Marine primary production

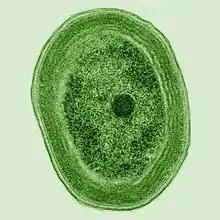

The tiny marine cyanobacterium "Prochlorococcus", discovered in 1986, forms today part of the base of the ocean food chain and accounts for more than half the photosynthesis of the open ocean and an estimated 20% of the oxygen in the Earth's atmosphere. It is possibly the most plentiful genus on Earth: a single millilitre of surface seawater may contain 100,000 cells or more.